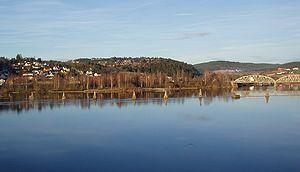
Fetsund est une localité de Norvège et le centre administratif de la commune de Fet dans le comté d'Akershus. Fetsund compte, au 1ᵉʳ janvier 2012, 7328 habitants. La localité se situe à environ huit kilomètres au sud-est de Lillestrøm.